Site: brandenburg
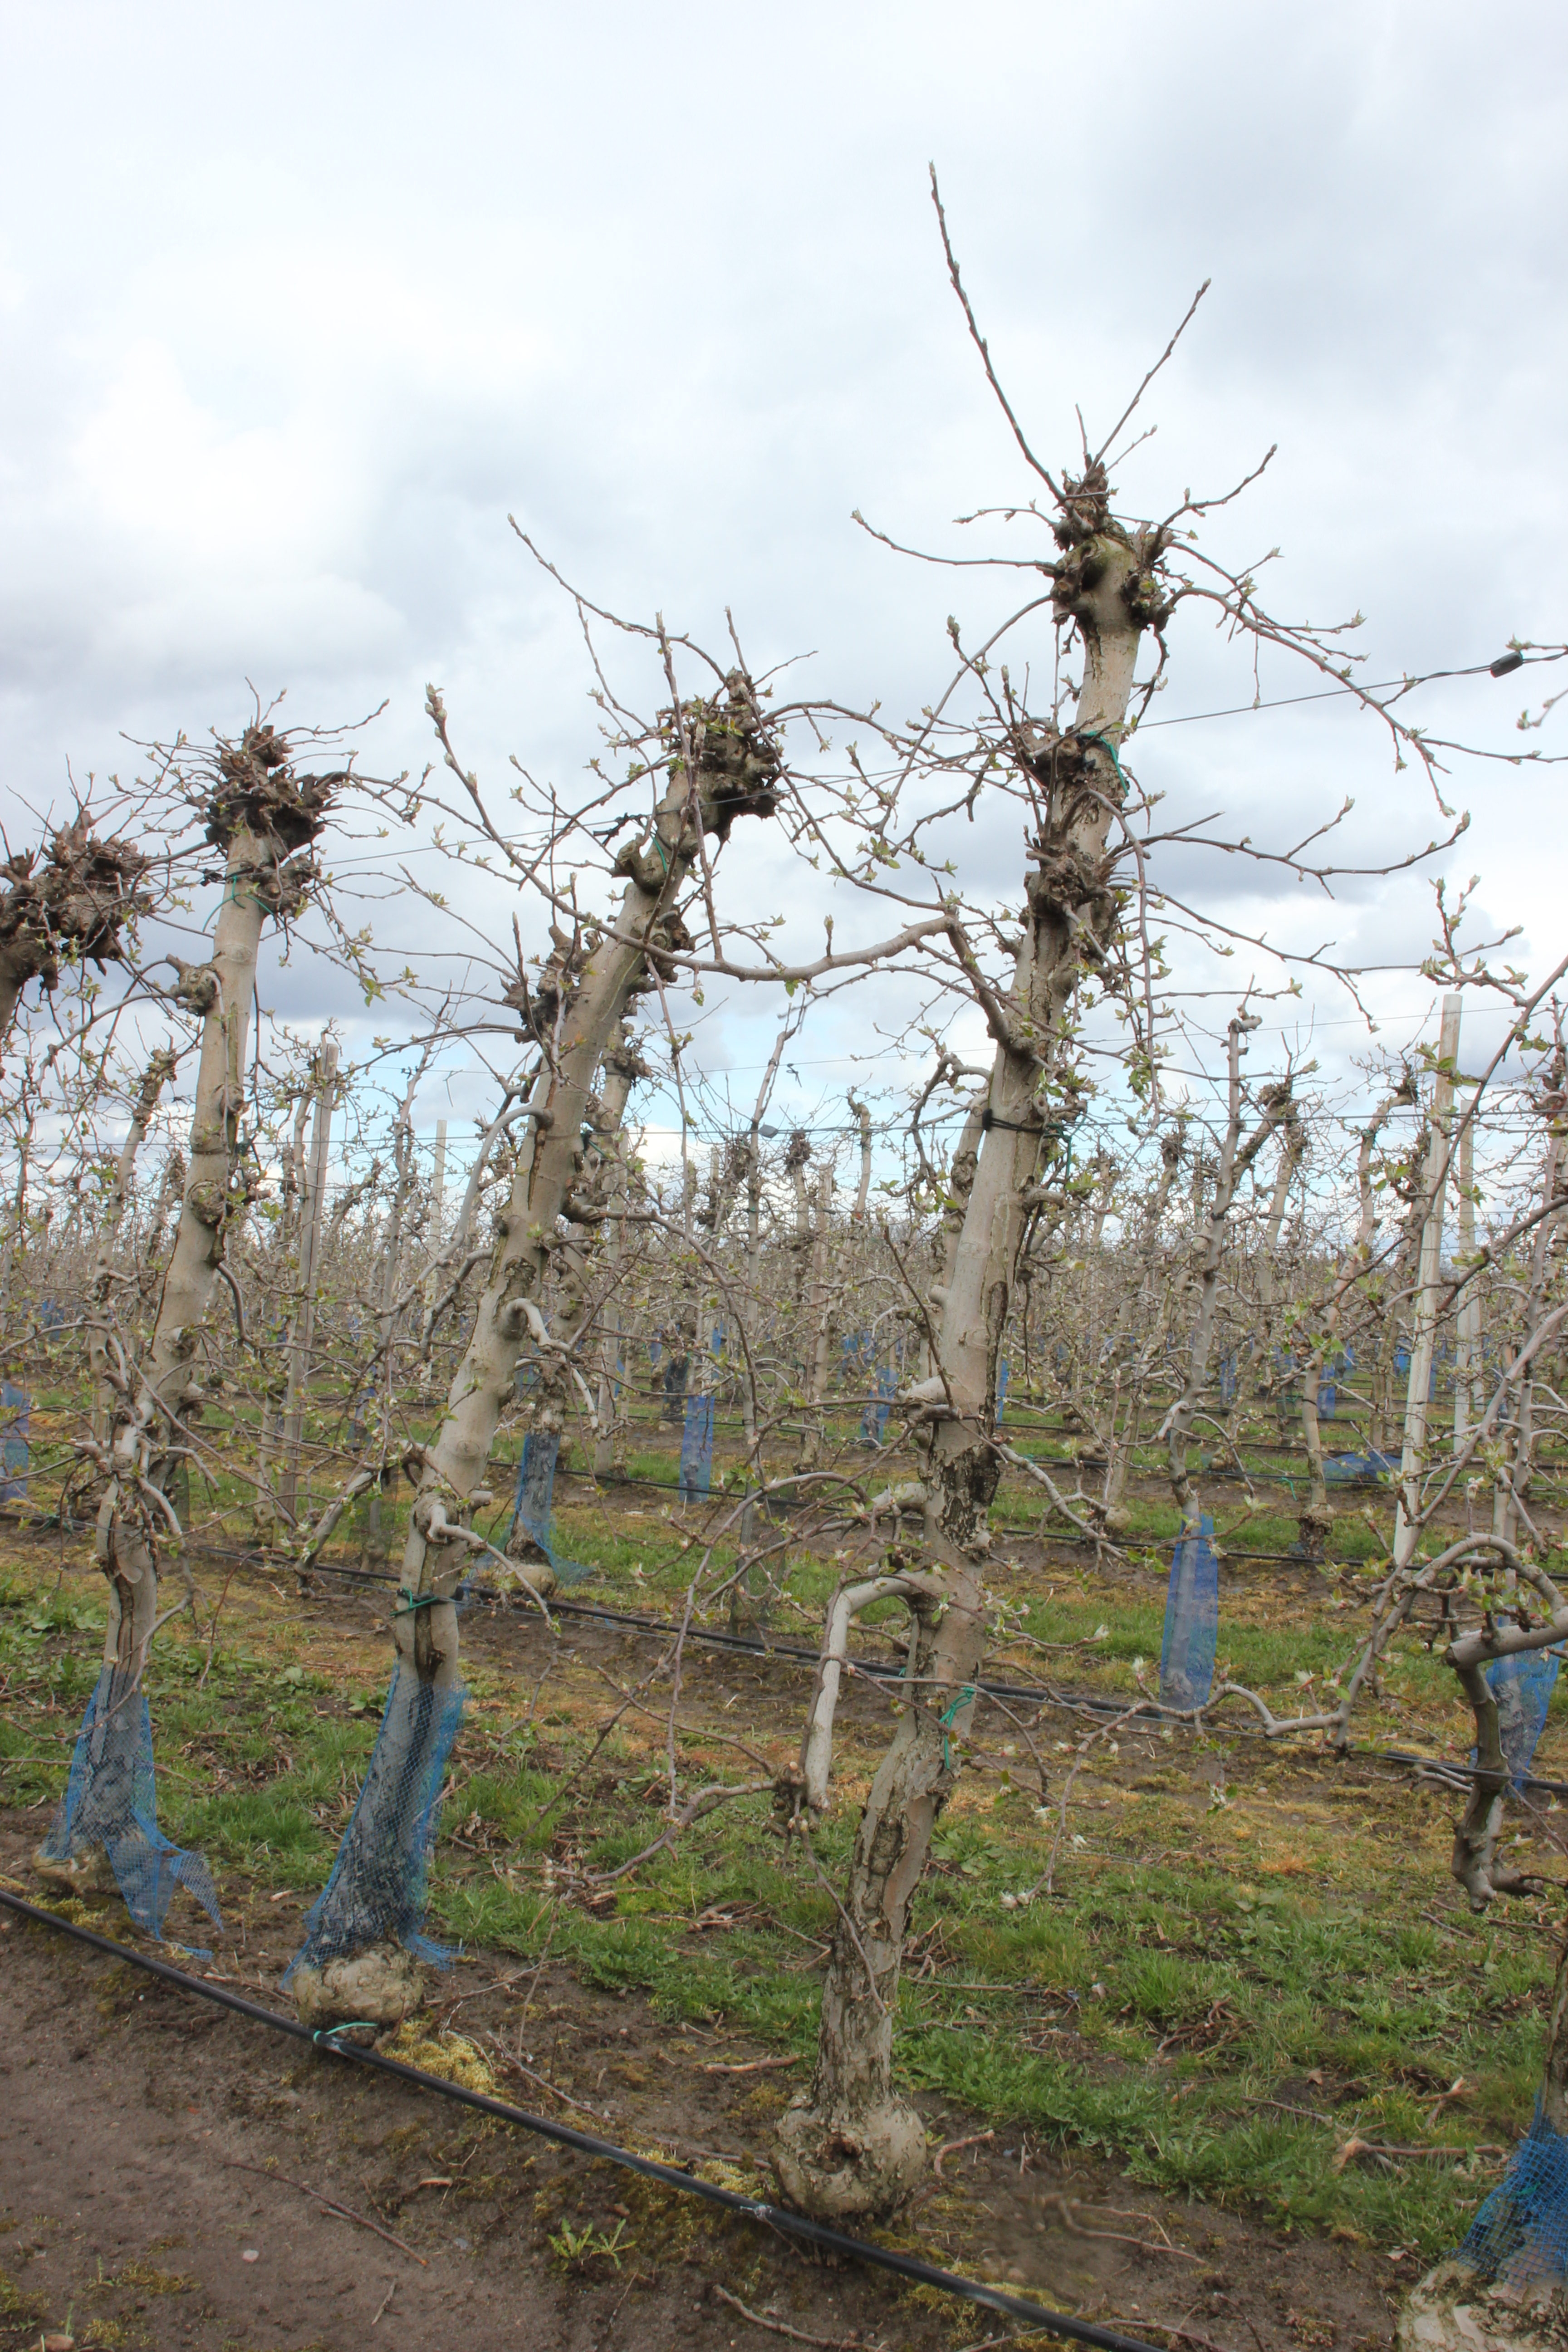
Growth stage (BBCH 55): Inflorescence emergence